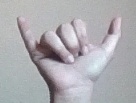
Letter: ya